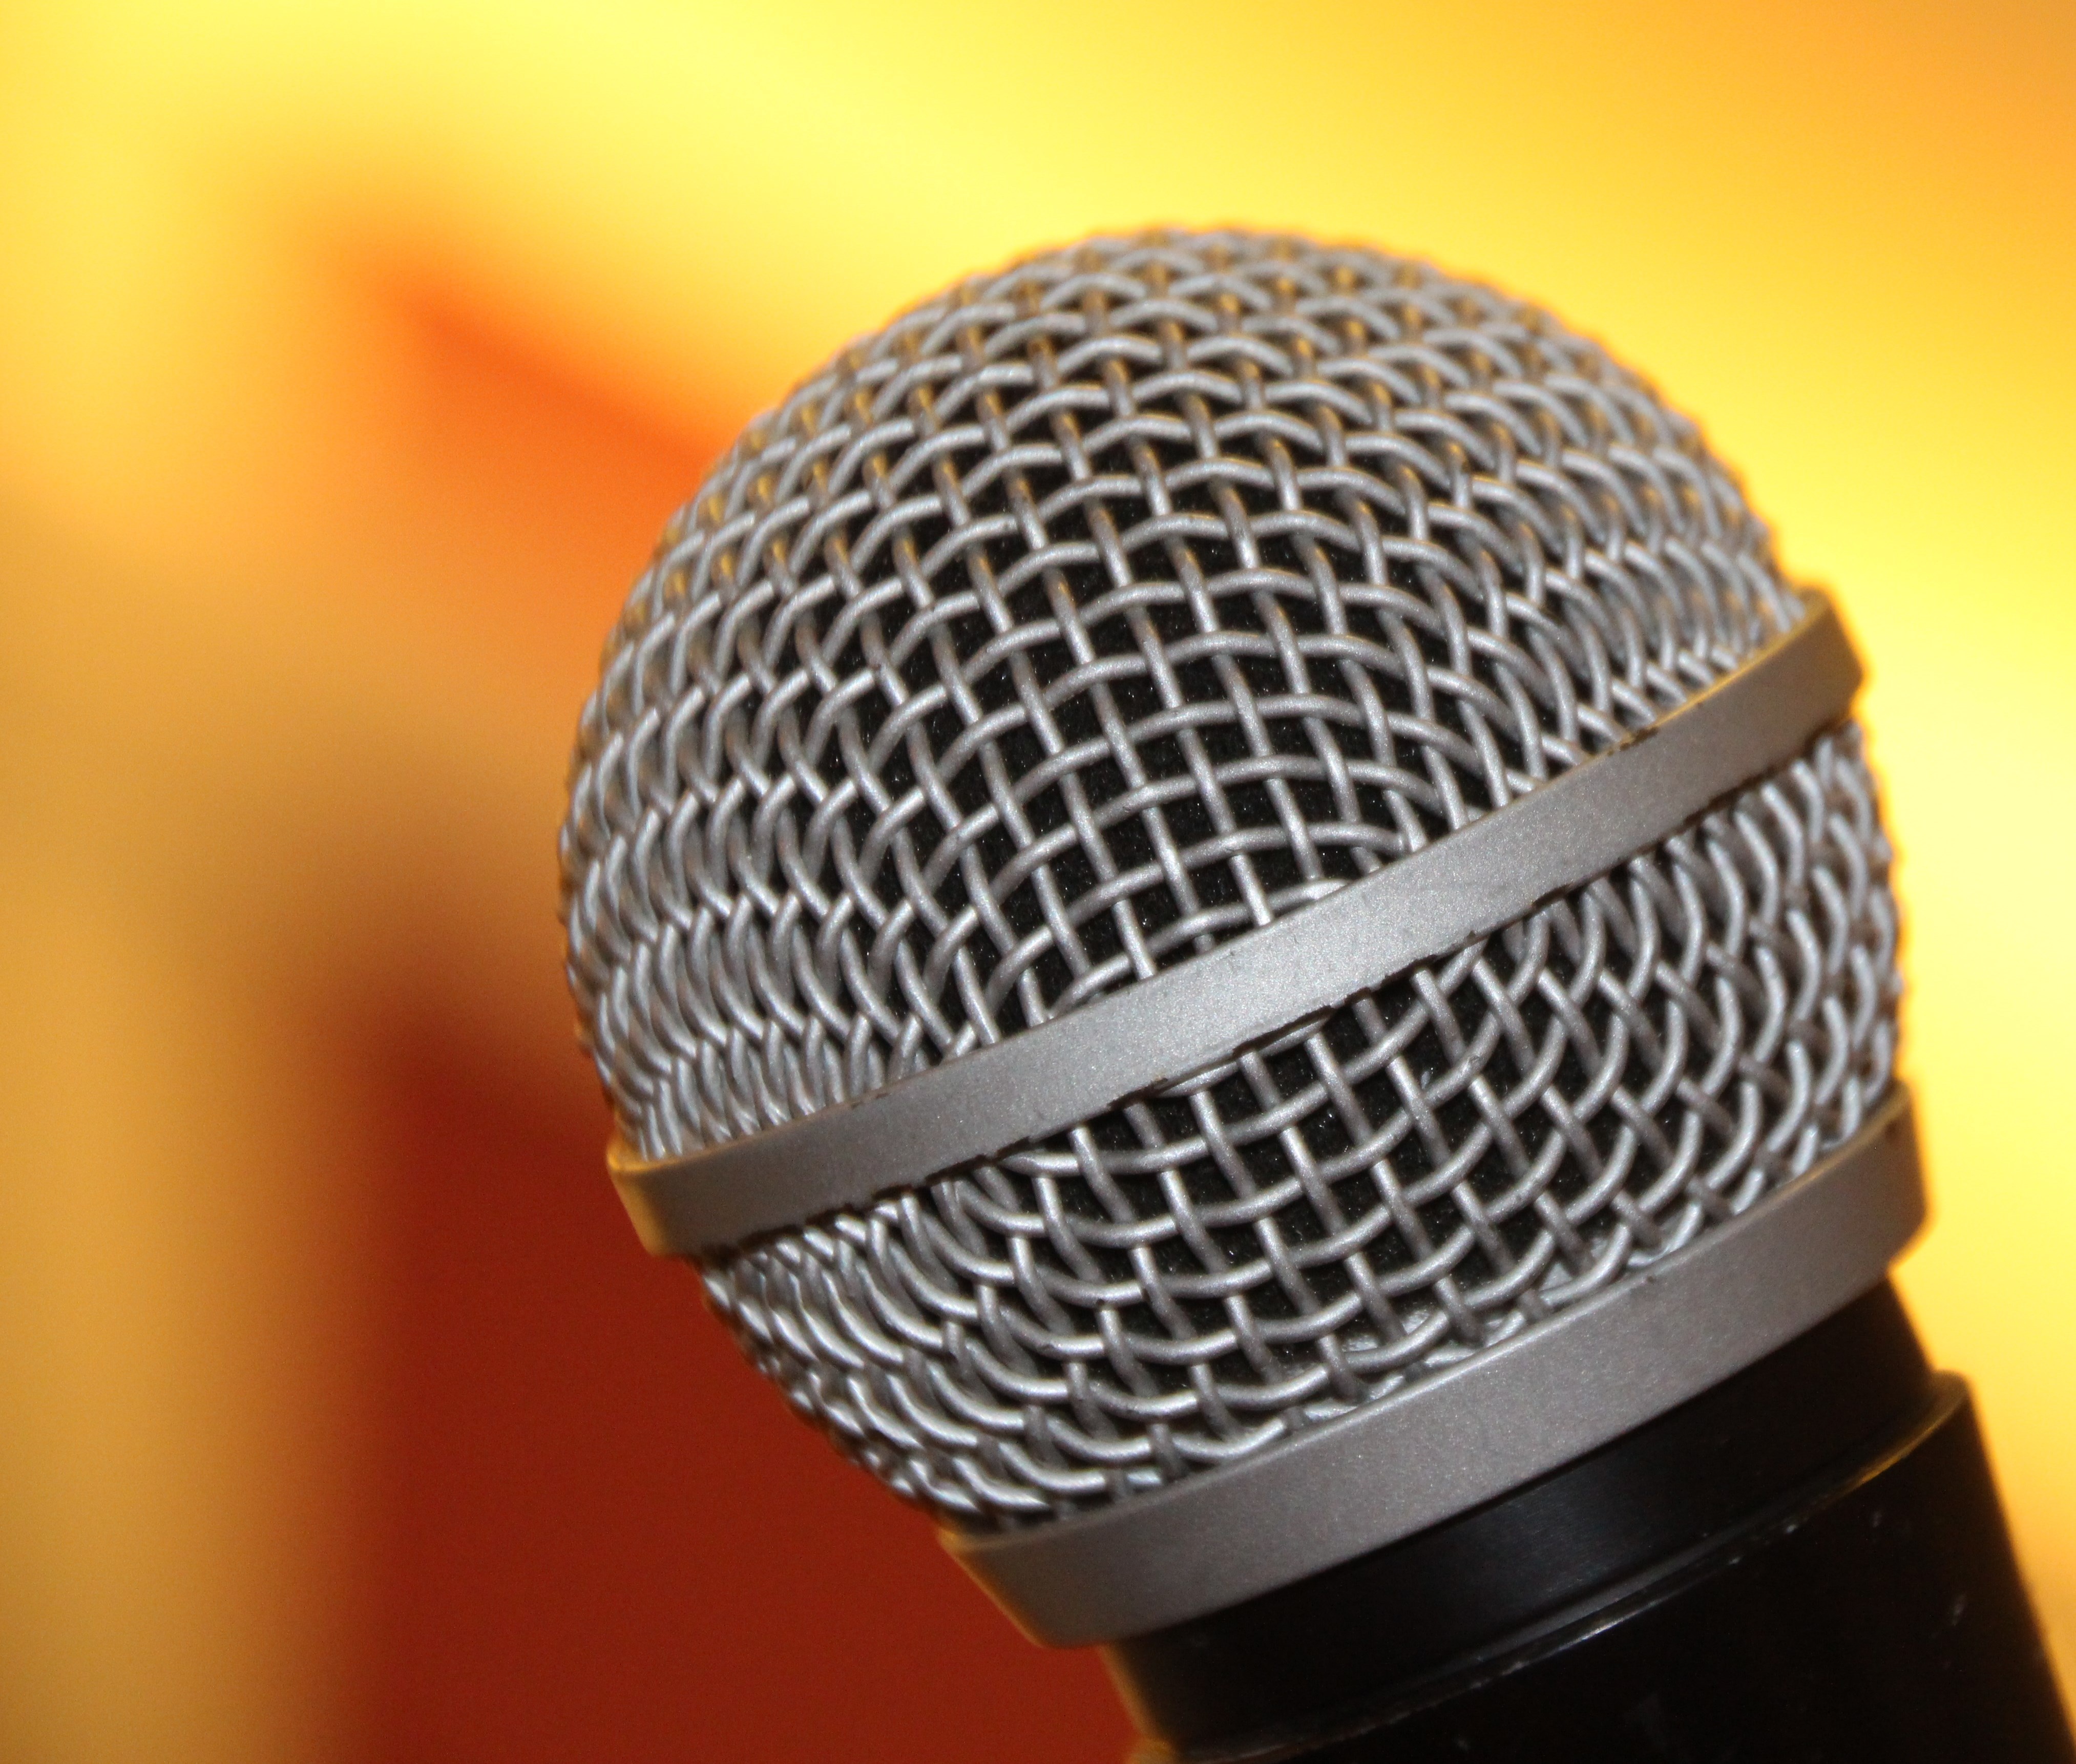
music, technology, microphone, metal, sing, audio, singing, shure, audio equipment, electronic device